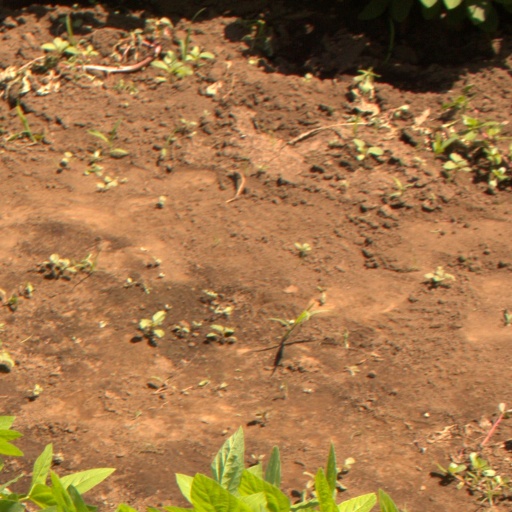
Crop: soybean